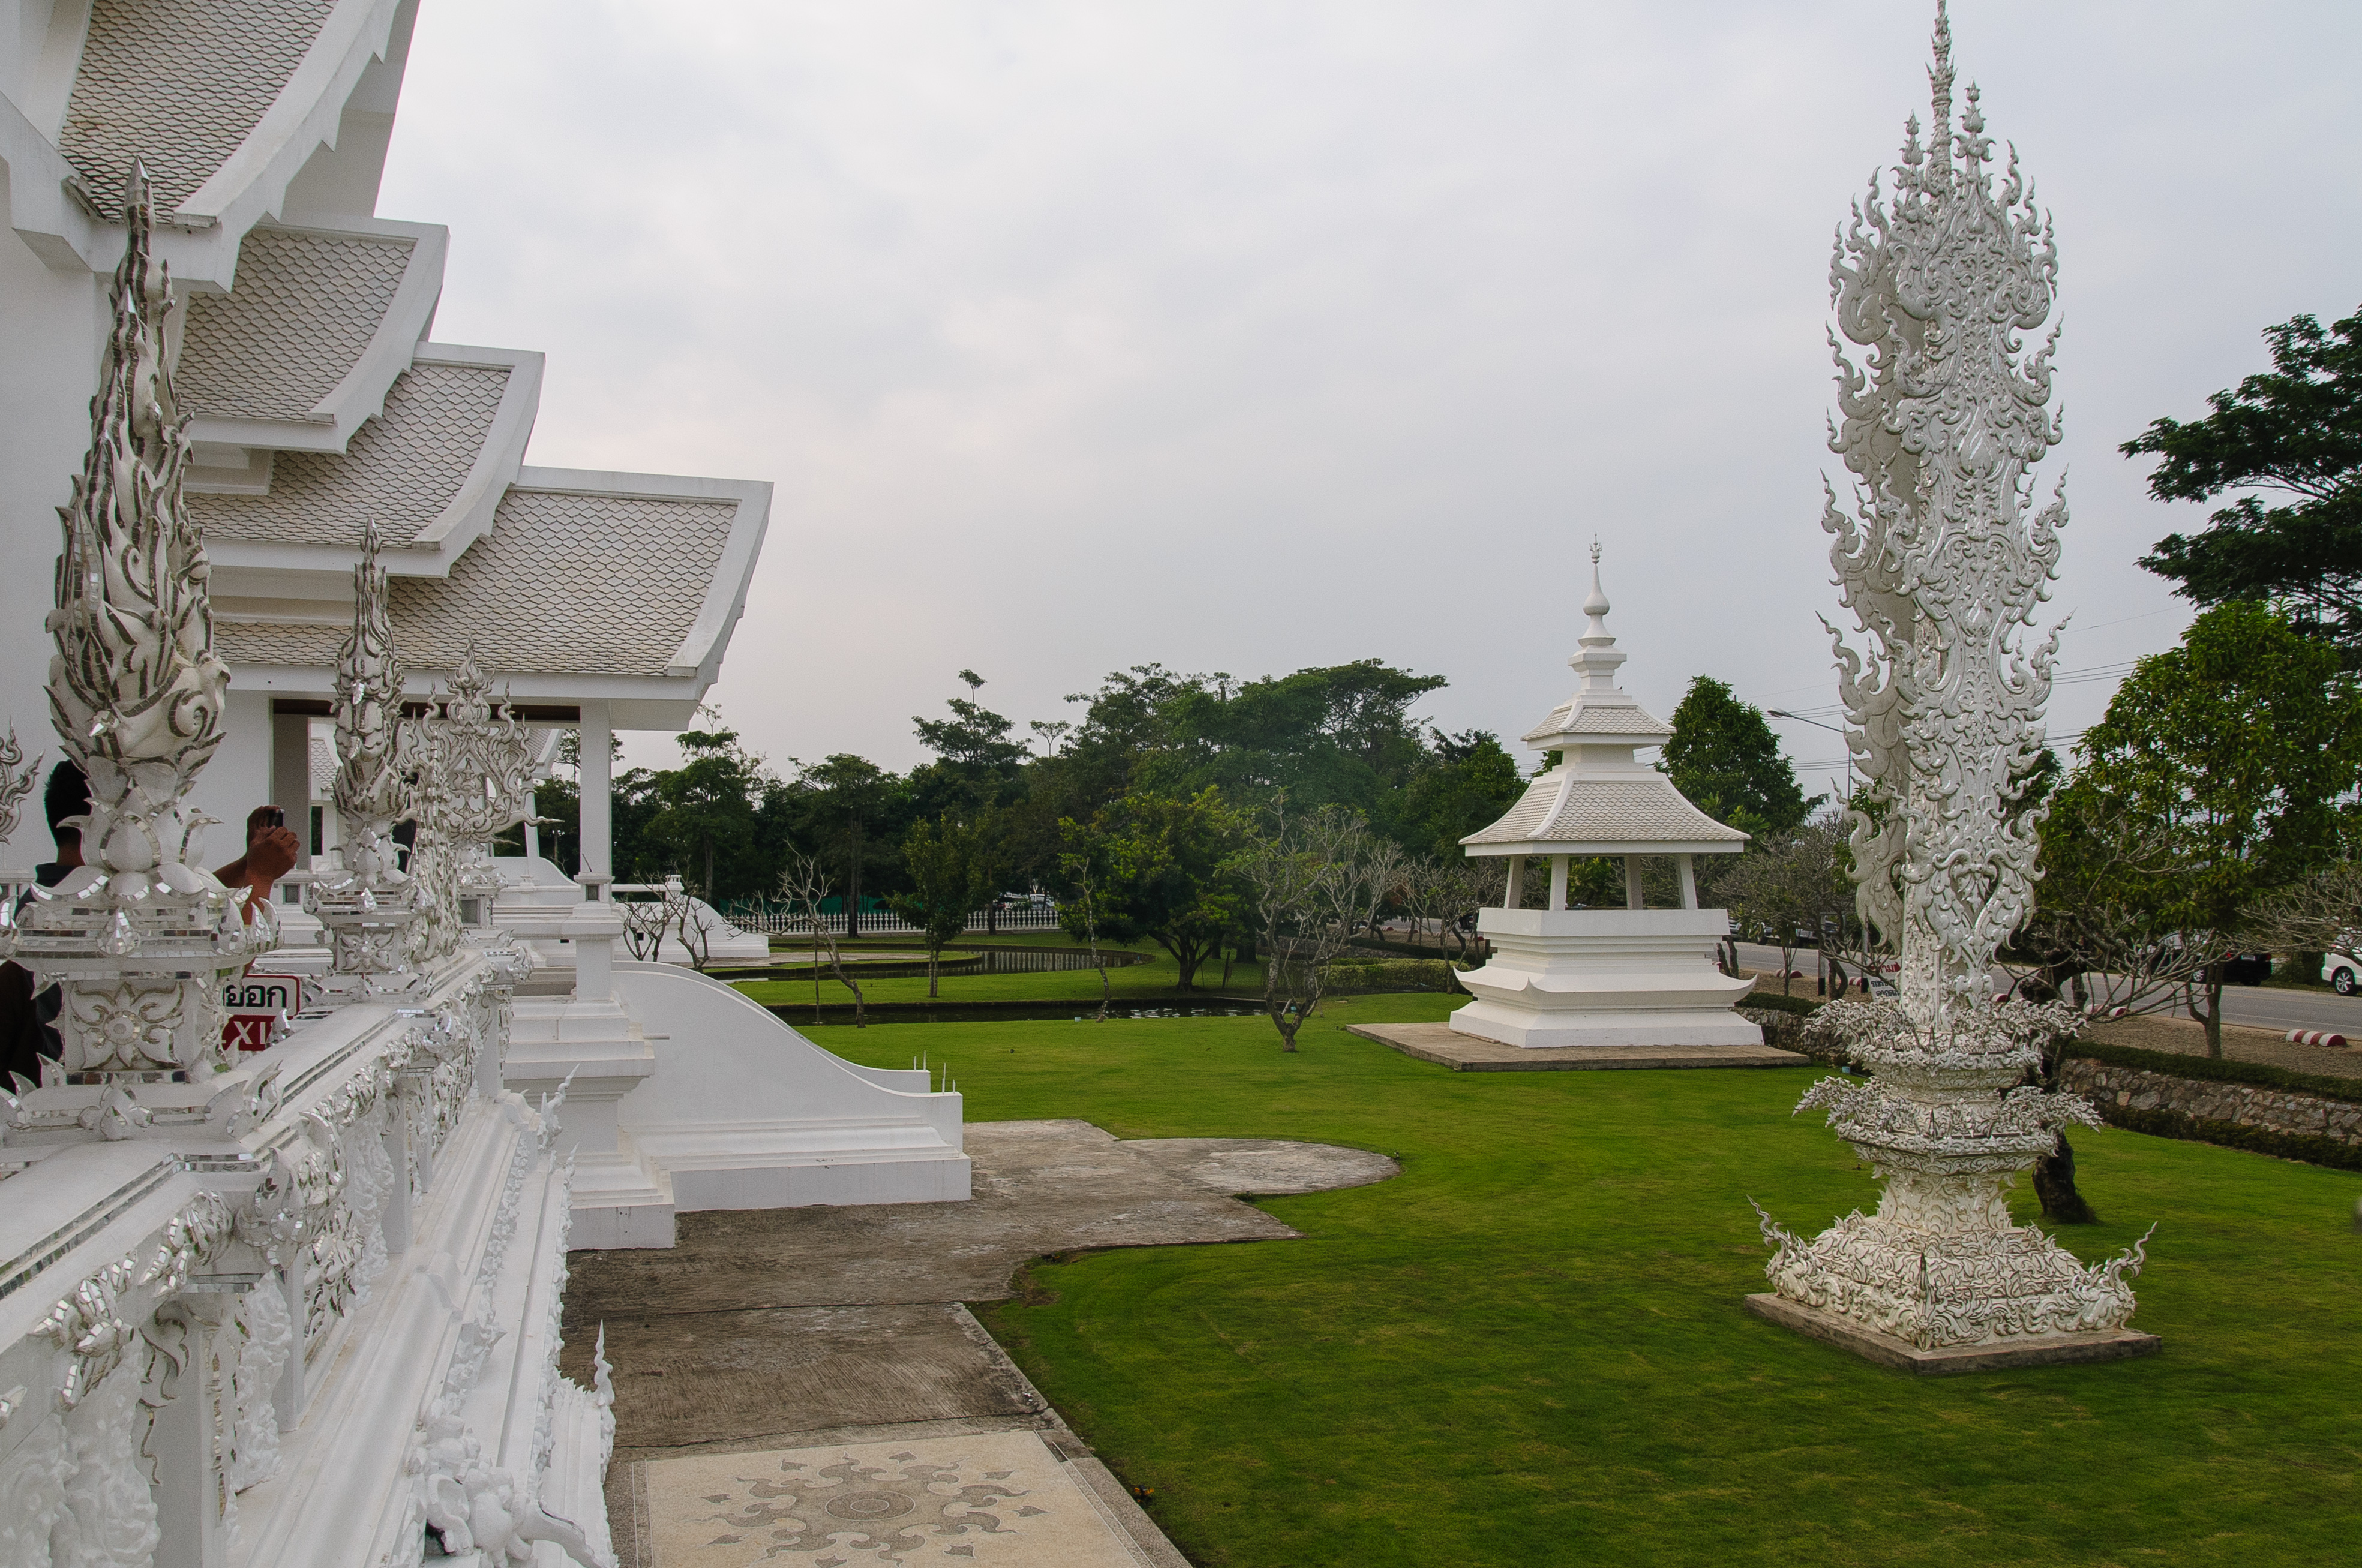
palace, monument, statue, plaza, landmark, nikon, place of worship, thailand, temple, town square, estate, thailandia, chiangrai, ancient history